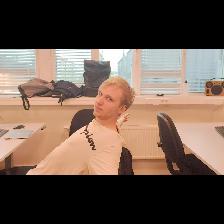
Label: Human